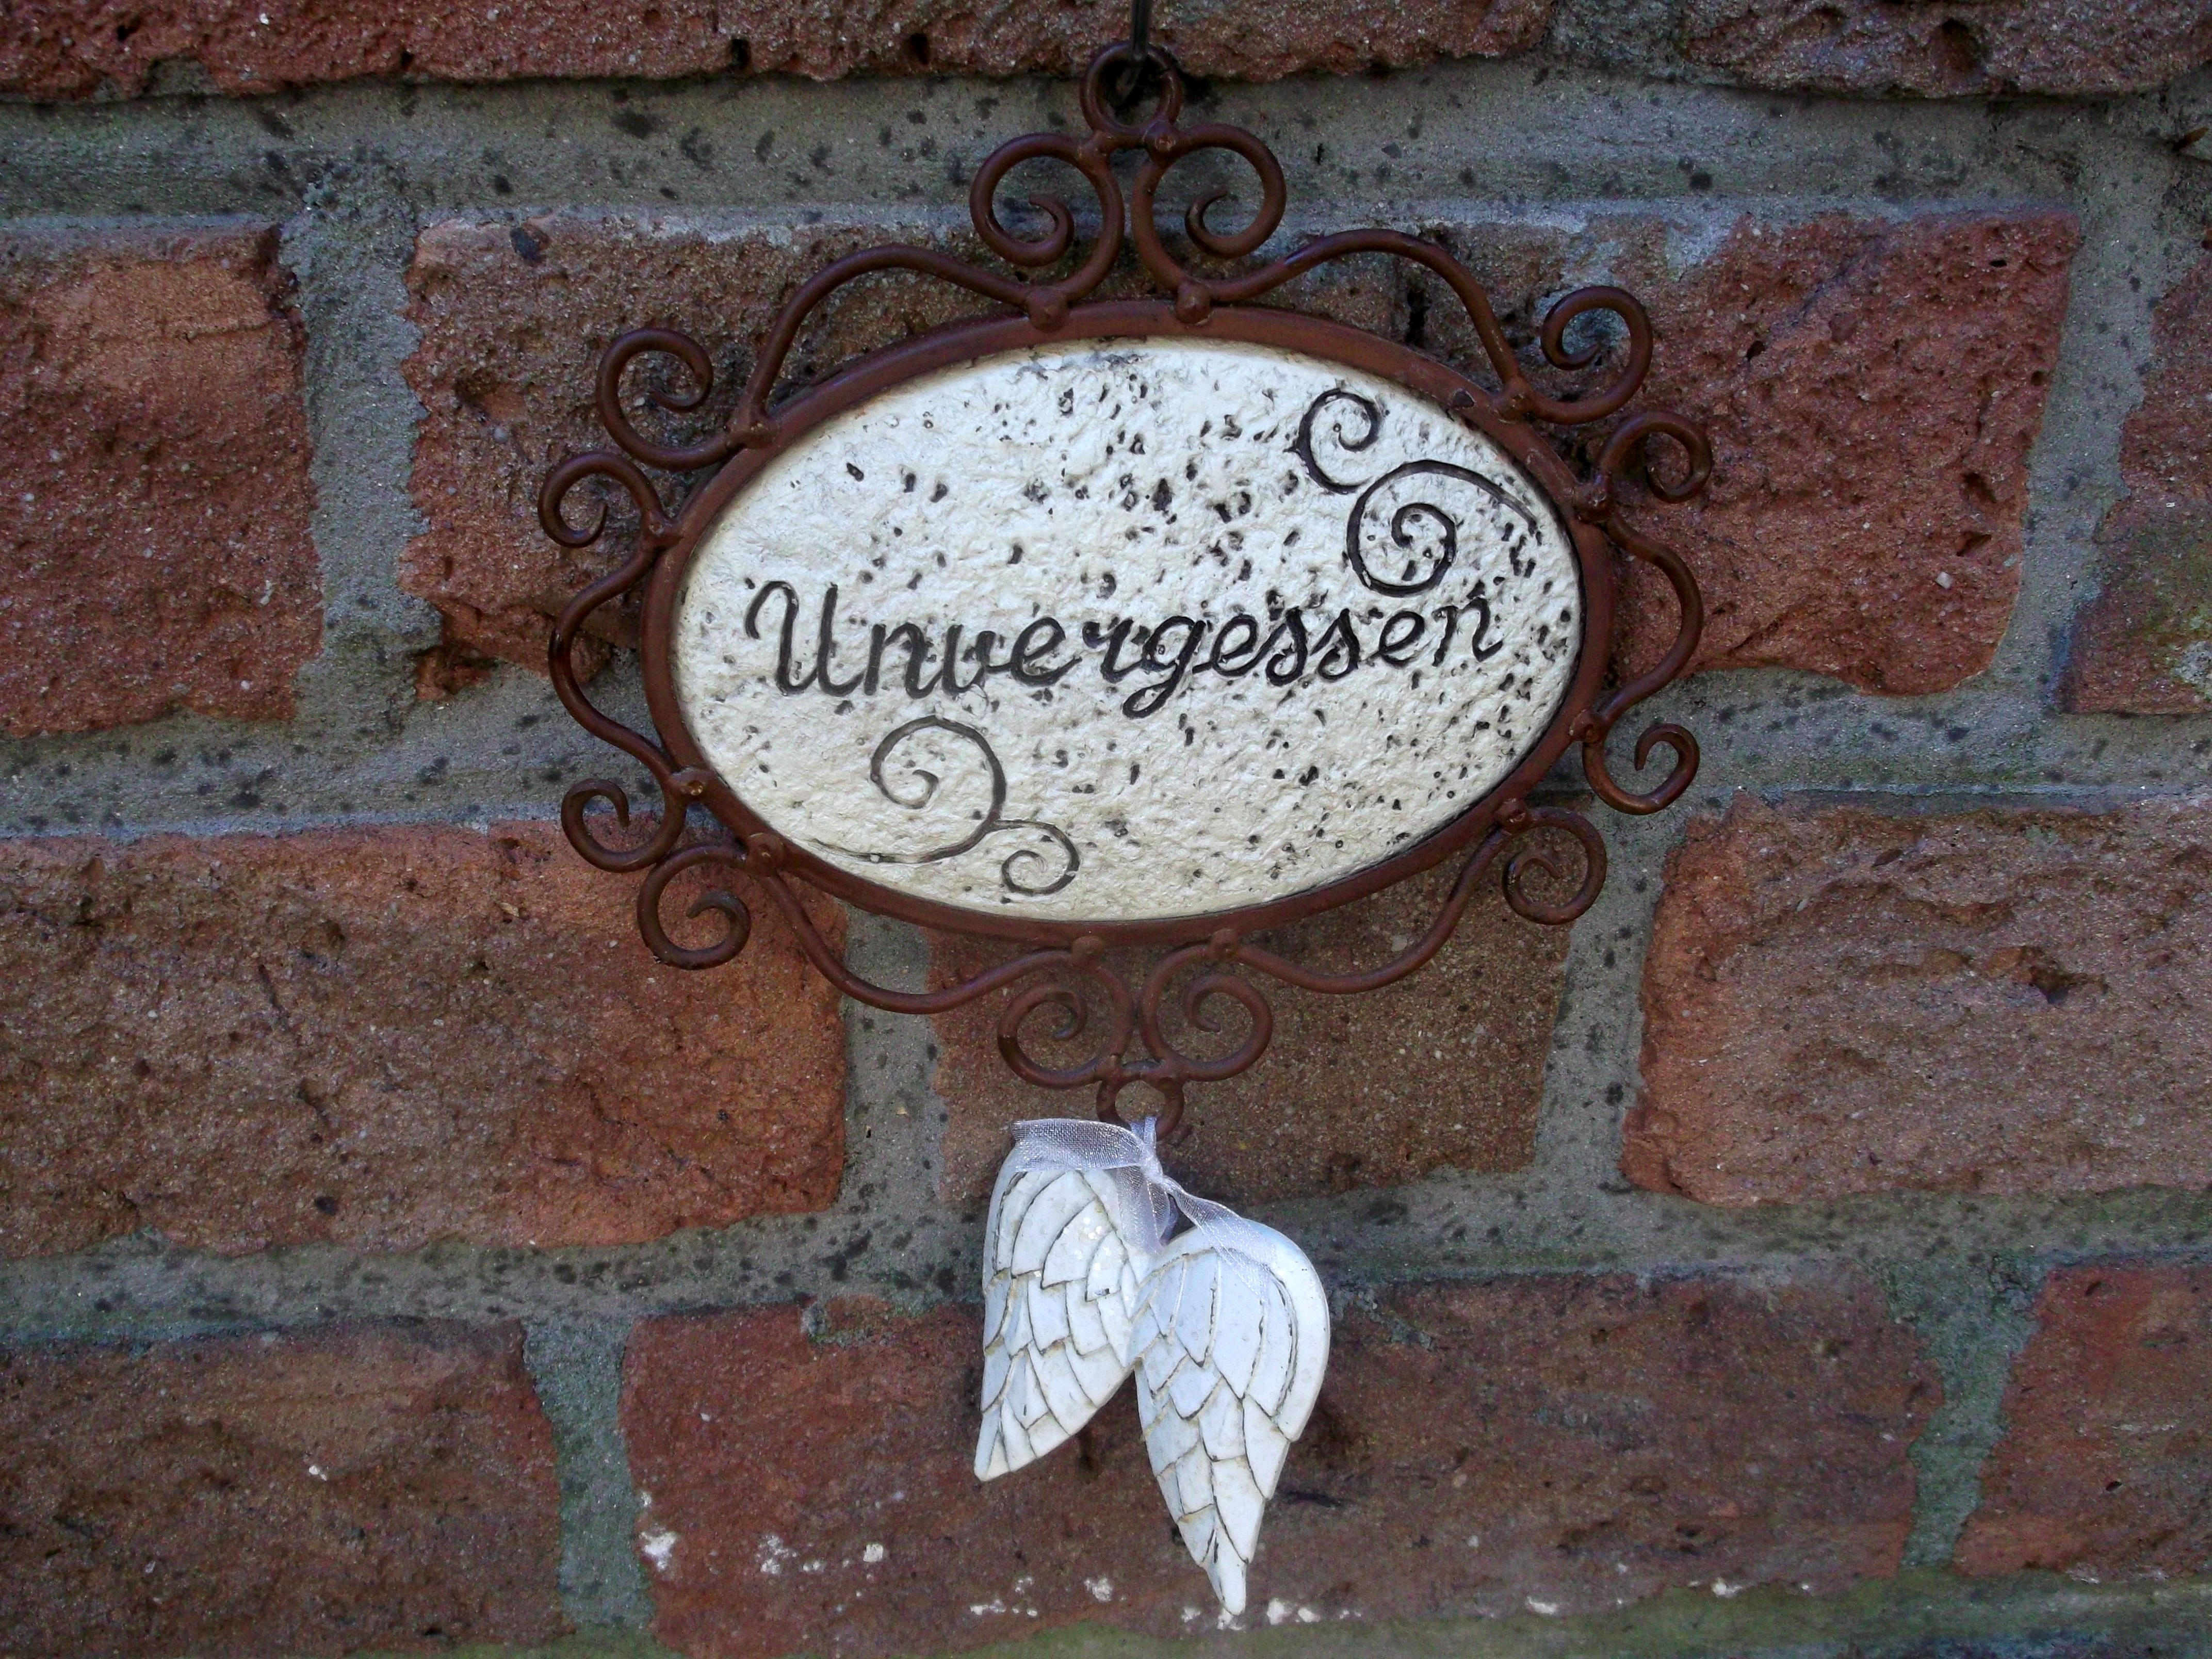
number, wall, memory, brick, art, carving, mourning, last calm, ancient history